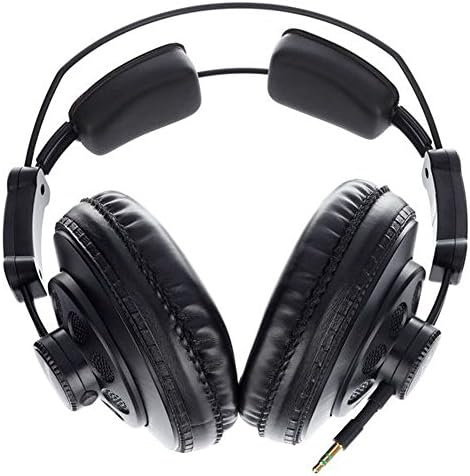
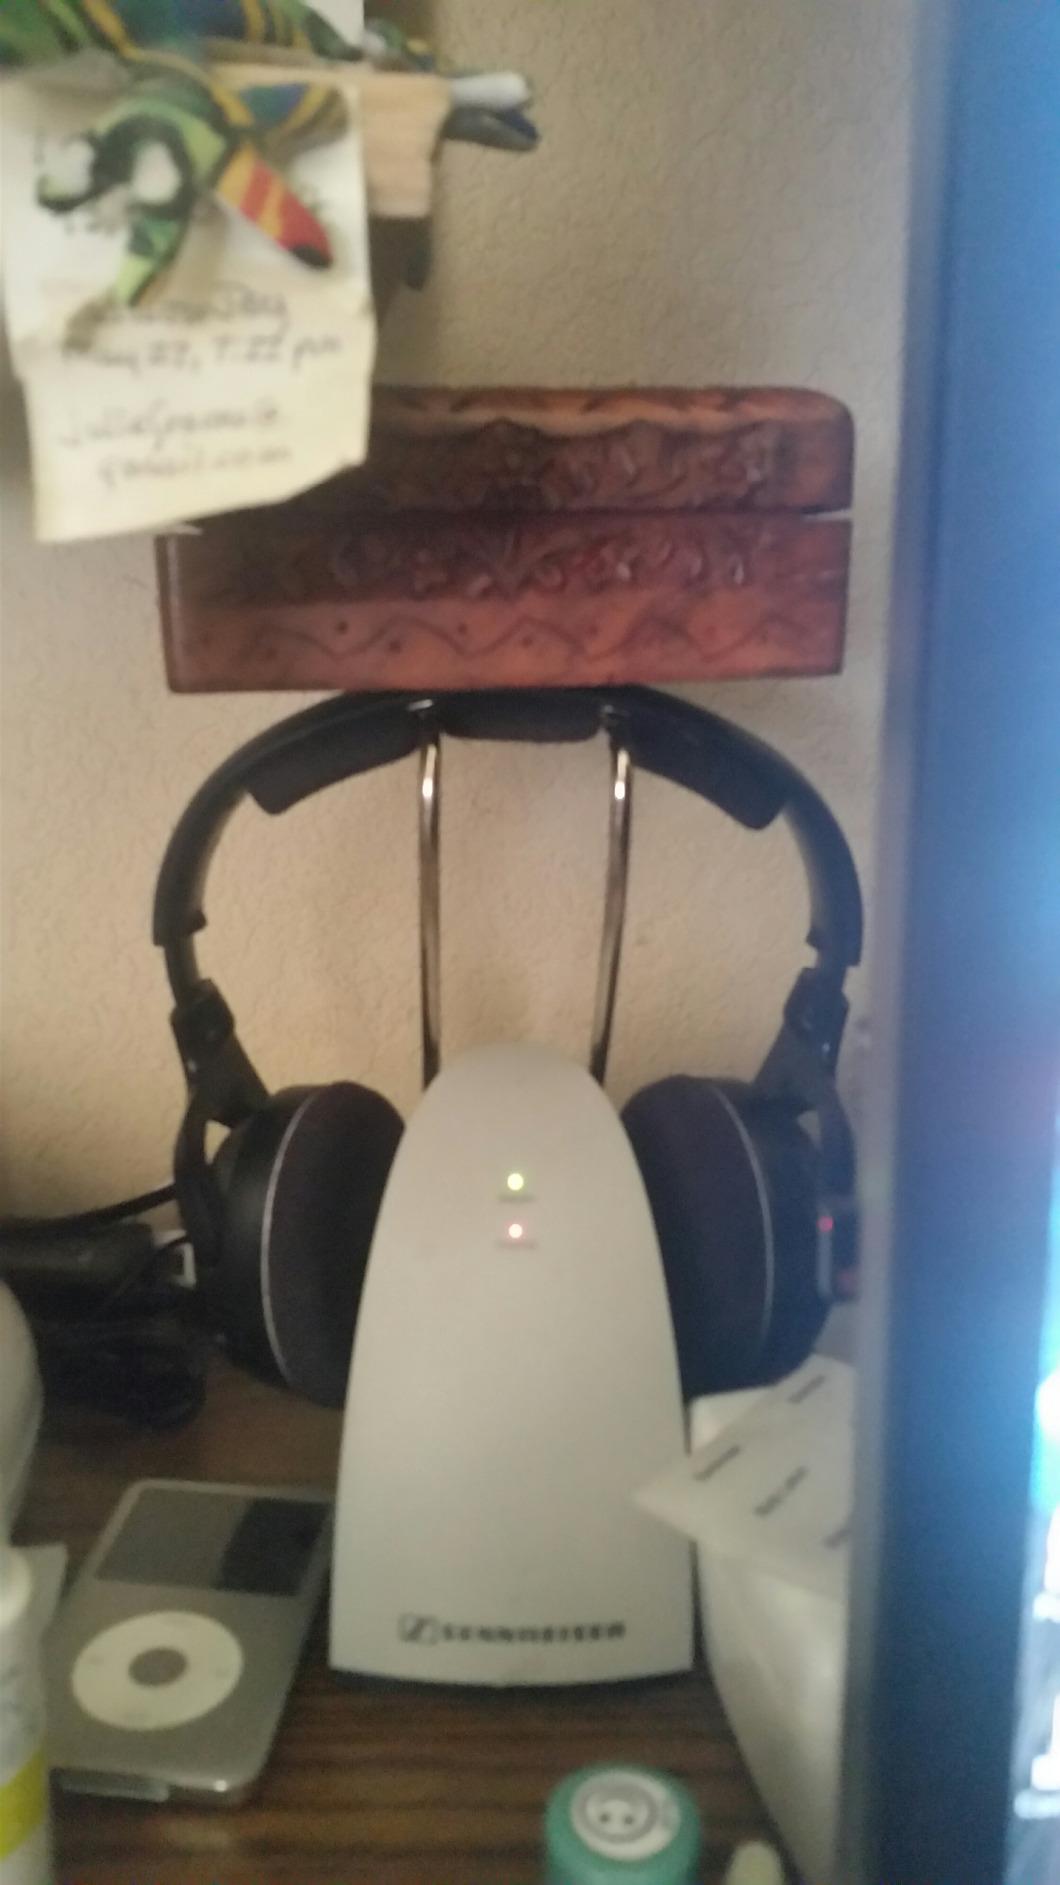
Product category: headphones
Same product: no